Milanese cuisine

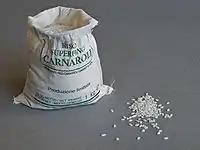
Carnaroli rice, the most suitable variety for preparing risotto

Milanese cuisine encompasses the culinary traditions of Milan, characterized by the region's fertile agricultural resources and influenced by historical interactions with neighboring cultures. The cuisine reflects a balance of rustic and refined elements, shaped by the availability of local ingredients and seasonal variations.